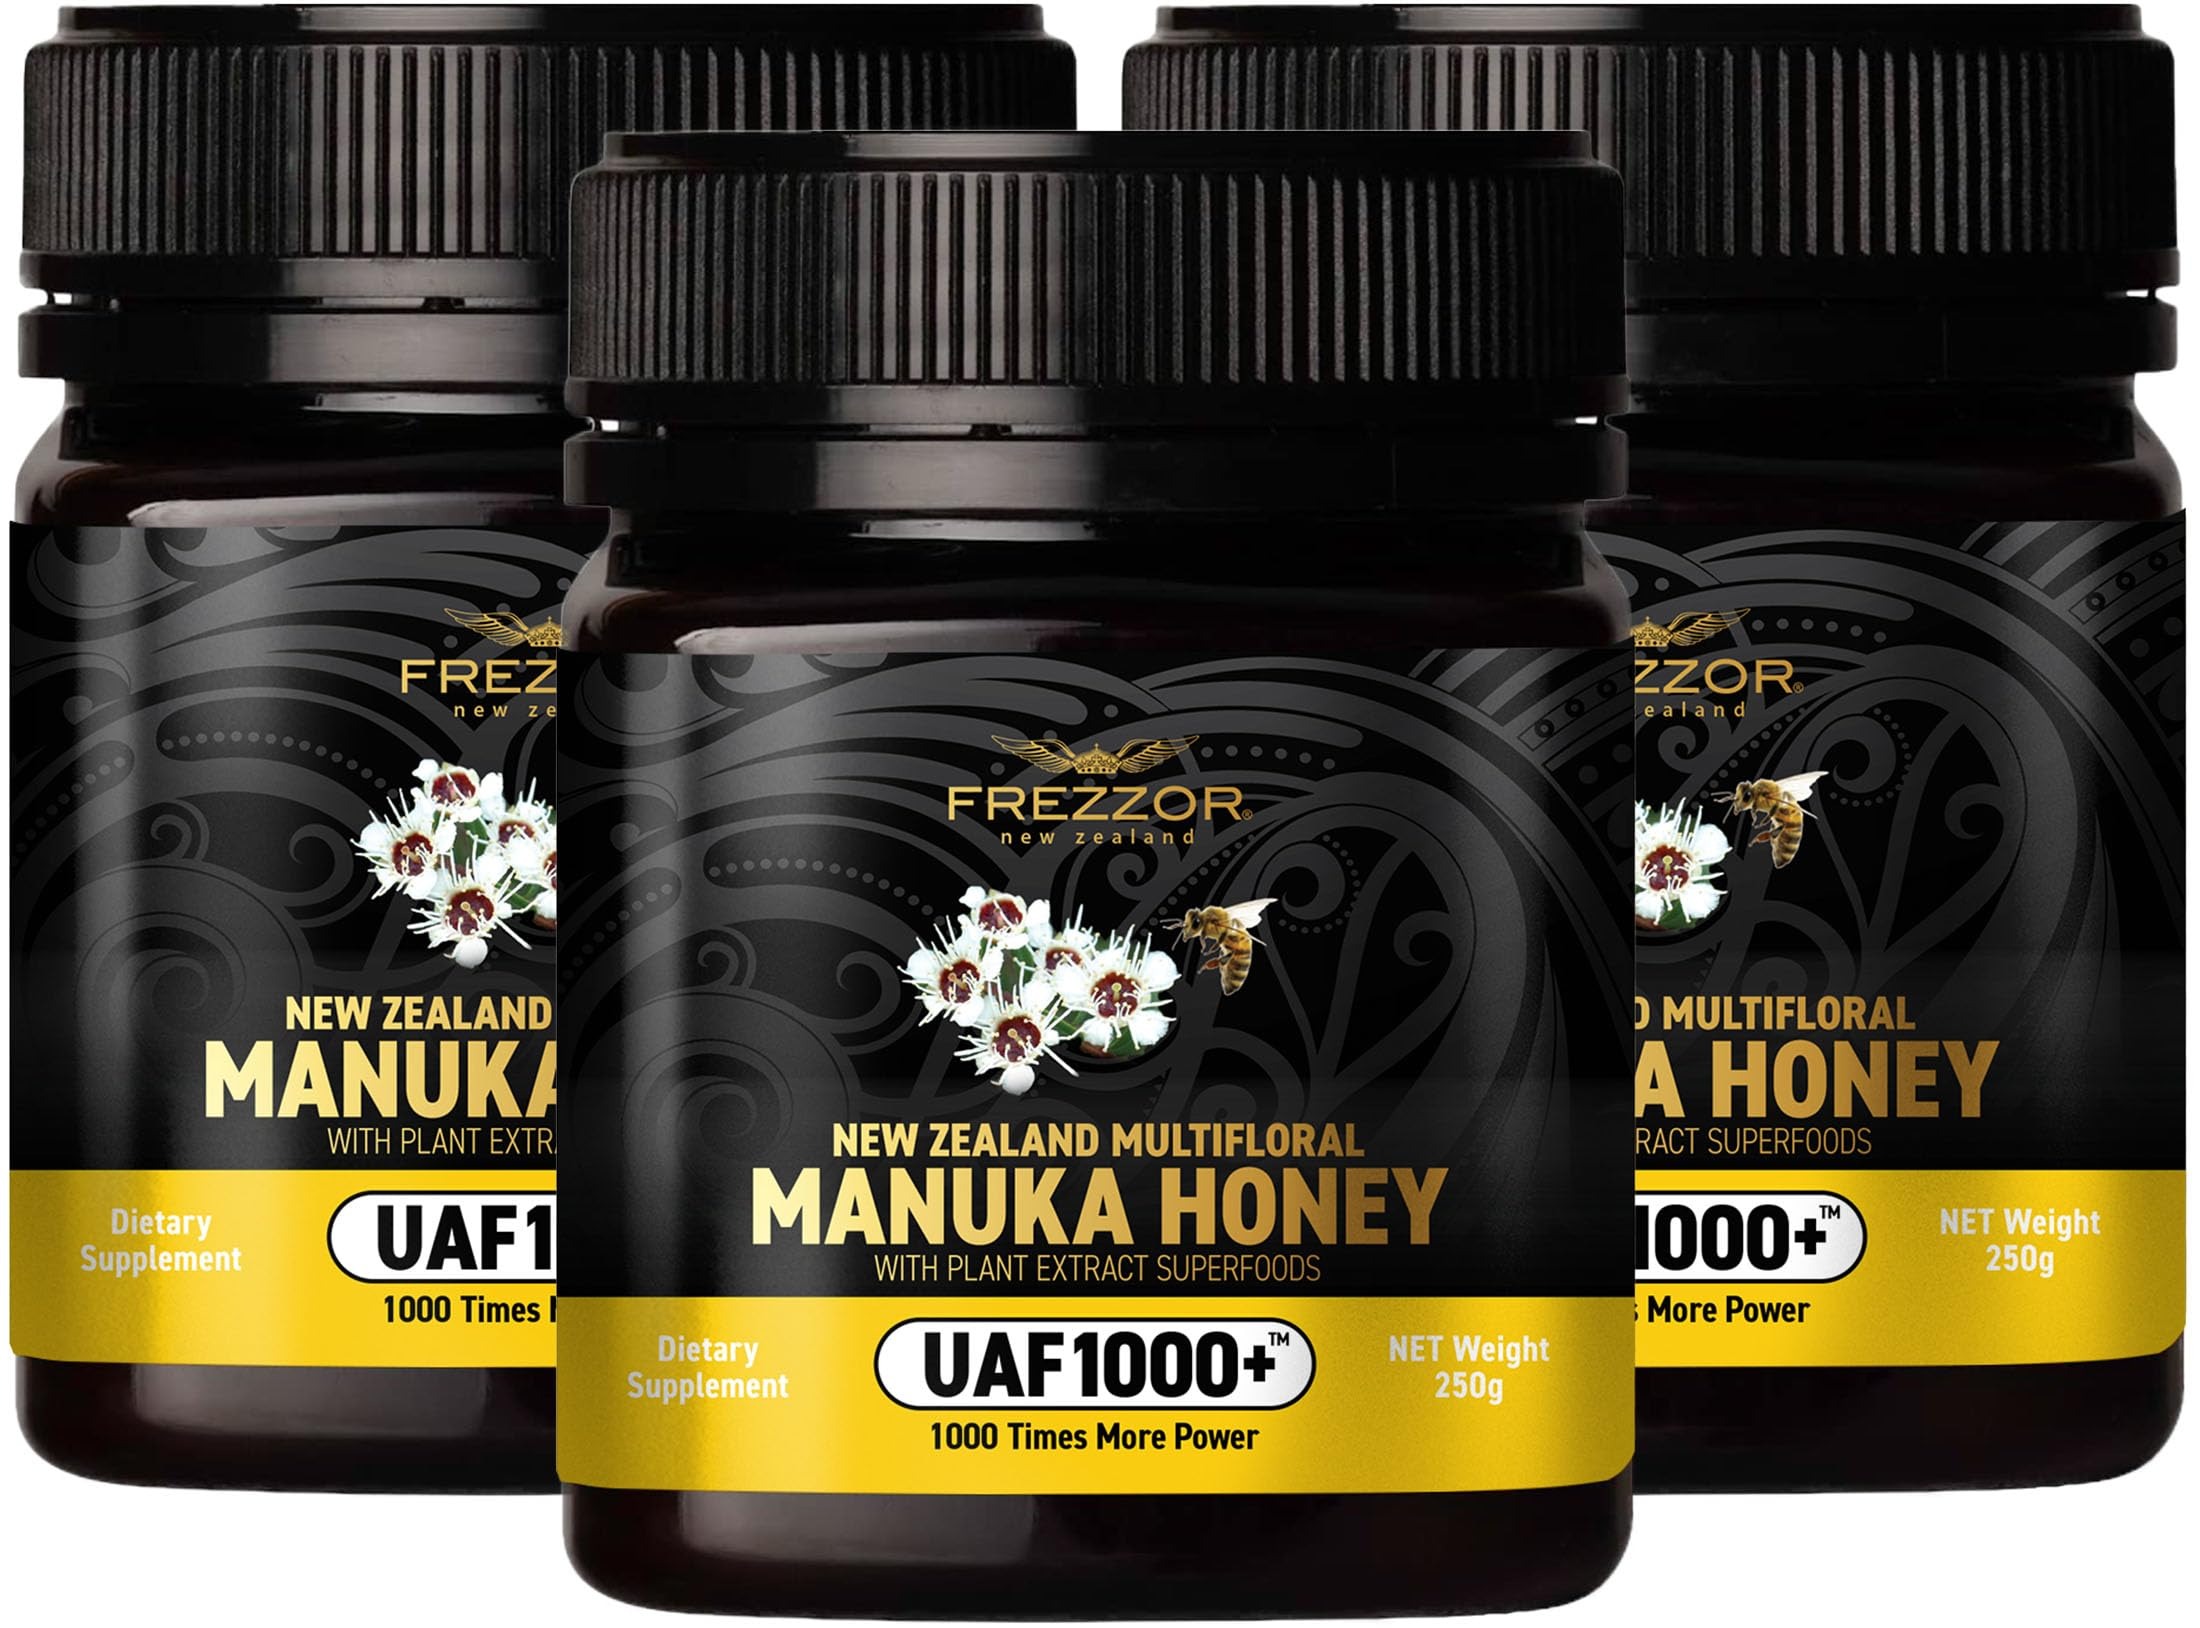
Item Name: FREZZOR Premium Raw Multifloral Manuka Honey New Zealand with UAF1000+ Super Antioxidant, 1000x More Power, Best Support for Everyday Wellness, Probiotic, Antioxidant Superfood, 3 Jars (26.4oz/750g)
Bullet Point 1: 100% NEW ZEALAND PURE & RAW MULTIFLORAL MANUKA HONEY: Our authentic unfiltered wildflower multifloral manuka honey is tested to meet New Zealand's strict export standards for raw honey. Our honey has been further tested and shown to be 39% more potent than standard manuka honey.
Bullet Point 2: CONTAINS UAF1000+ SUPER ANTIOXIDANT: Our pure, raw New Zealand multifloral manuka honey has been blended with some of New Zealand's best fruit and plant antioxidants, to create a manuka honey that is the more healthy and better tasting than any other manuka honey on the market.
Bullet Point 3: BEST TASTING MULTIFLORAL MANUKA HONEY: Thousands of our customers report that this is the best tasting wildflower multifloral Manuka Honey on the market. They love the taste that our UAF1000+ adds to the honey. It tastes wonderful and satisfying, with smooth and rich lasting flavors unlike any other honey.
Bullet Point 4: USES: Simply add raw unfiltered honey to your smoothies, hot tea, coffee, or simply enjoy by the spoonful. Use it as a natural honey sweetener for meals. Great as a morning wellness ritual, pre-workout energy boost, or as an invigorating DIY skin brightening facemask!
Bullet Point 5: 101 YEARS COLLECTING MULTIFLORAL MANUKA HONEY: Our family of FREZZOR beekeepers have been collecting manuka honey for over 100 years from the pristine native forests of New Zealand. Our cold processing of the raw honeycomb preserves the miracle health properties of this wonderful honey.
Product Description: UAF1000+ stands for Ultimate Antioxidant Factor 1000. <b>We Offer More-</b><br />We serve the only Honey Manuka in the world utilizing New Zealand full-spectrum antioxidants including blackcurrant, kiwi, boysenberry, grape seed, pine bark, and fulvic minerals</p><p><b>High Quality Taste-</b><br />FREZZOR New Zealand Multifloral Manuka Honey UAF1000+ tastes wonderful &amp; satisfying, blasting with smooth and rich lasting flavors</p><p><b>Pure &amp; Natural Super food Ingredients-</b><br />Raw Multifloral Manuka Honey, Blackcurrant Extract, Kiwifruit Extract, Boysenberry Extract, Grape Seed Extract, Pine Bark Extract, Fulvic Acid</p>
Value: 3.0
Unit: Count

Price: 86.97